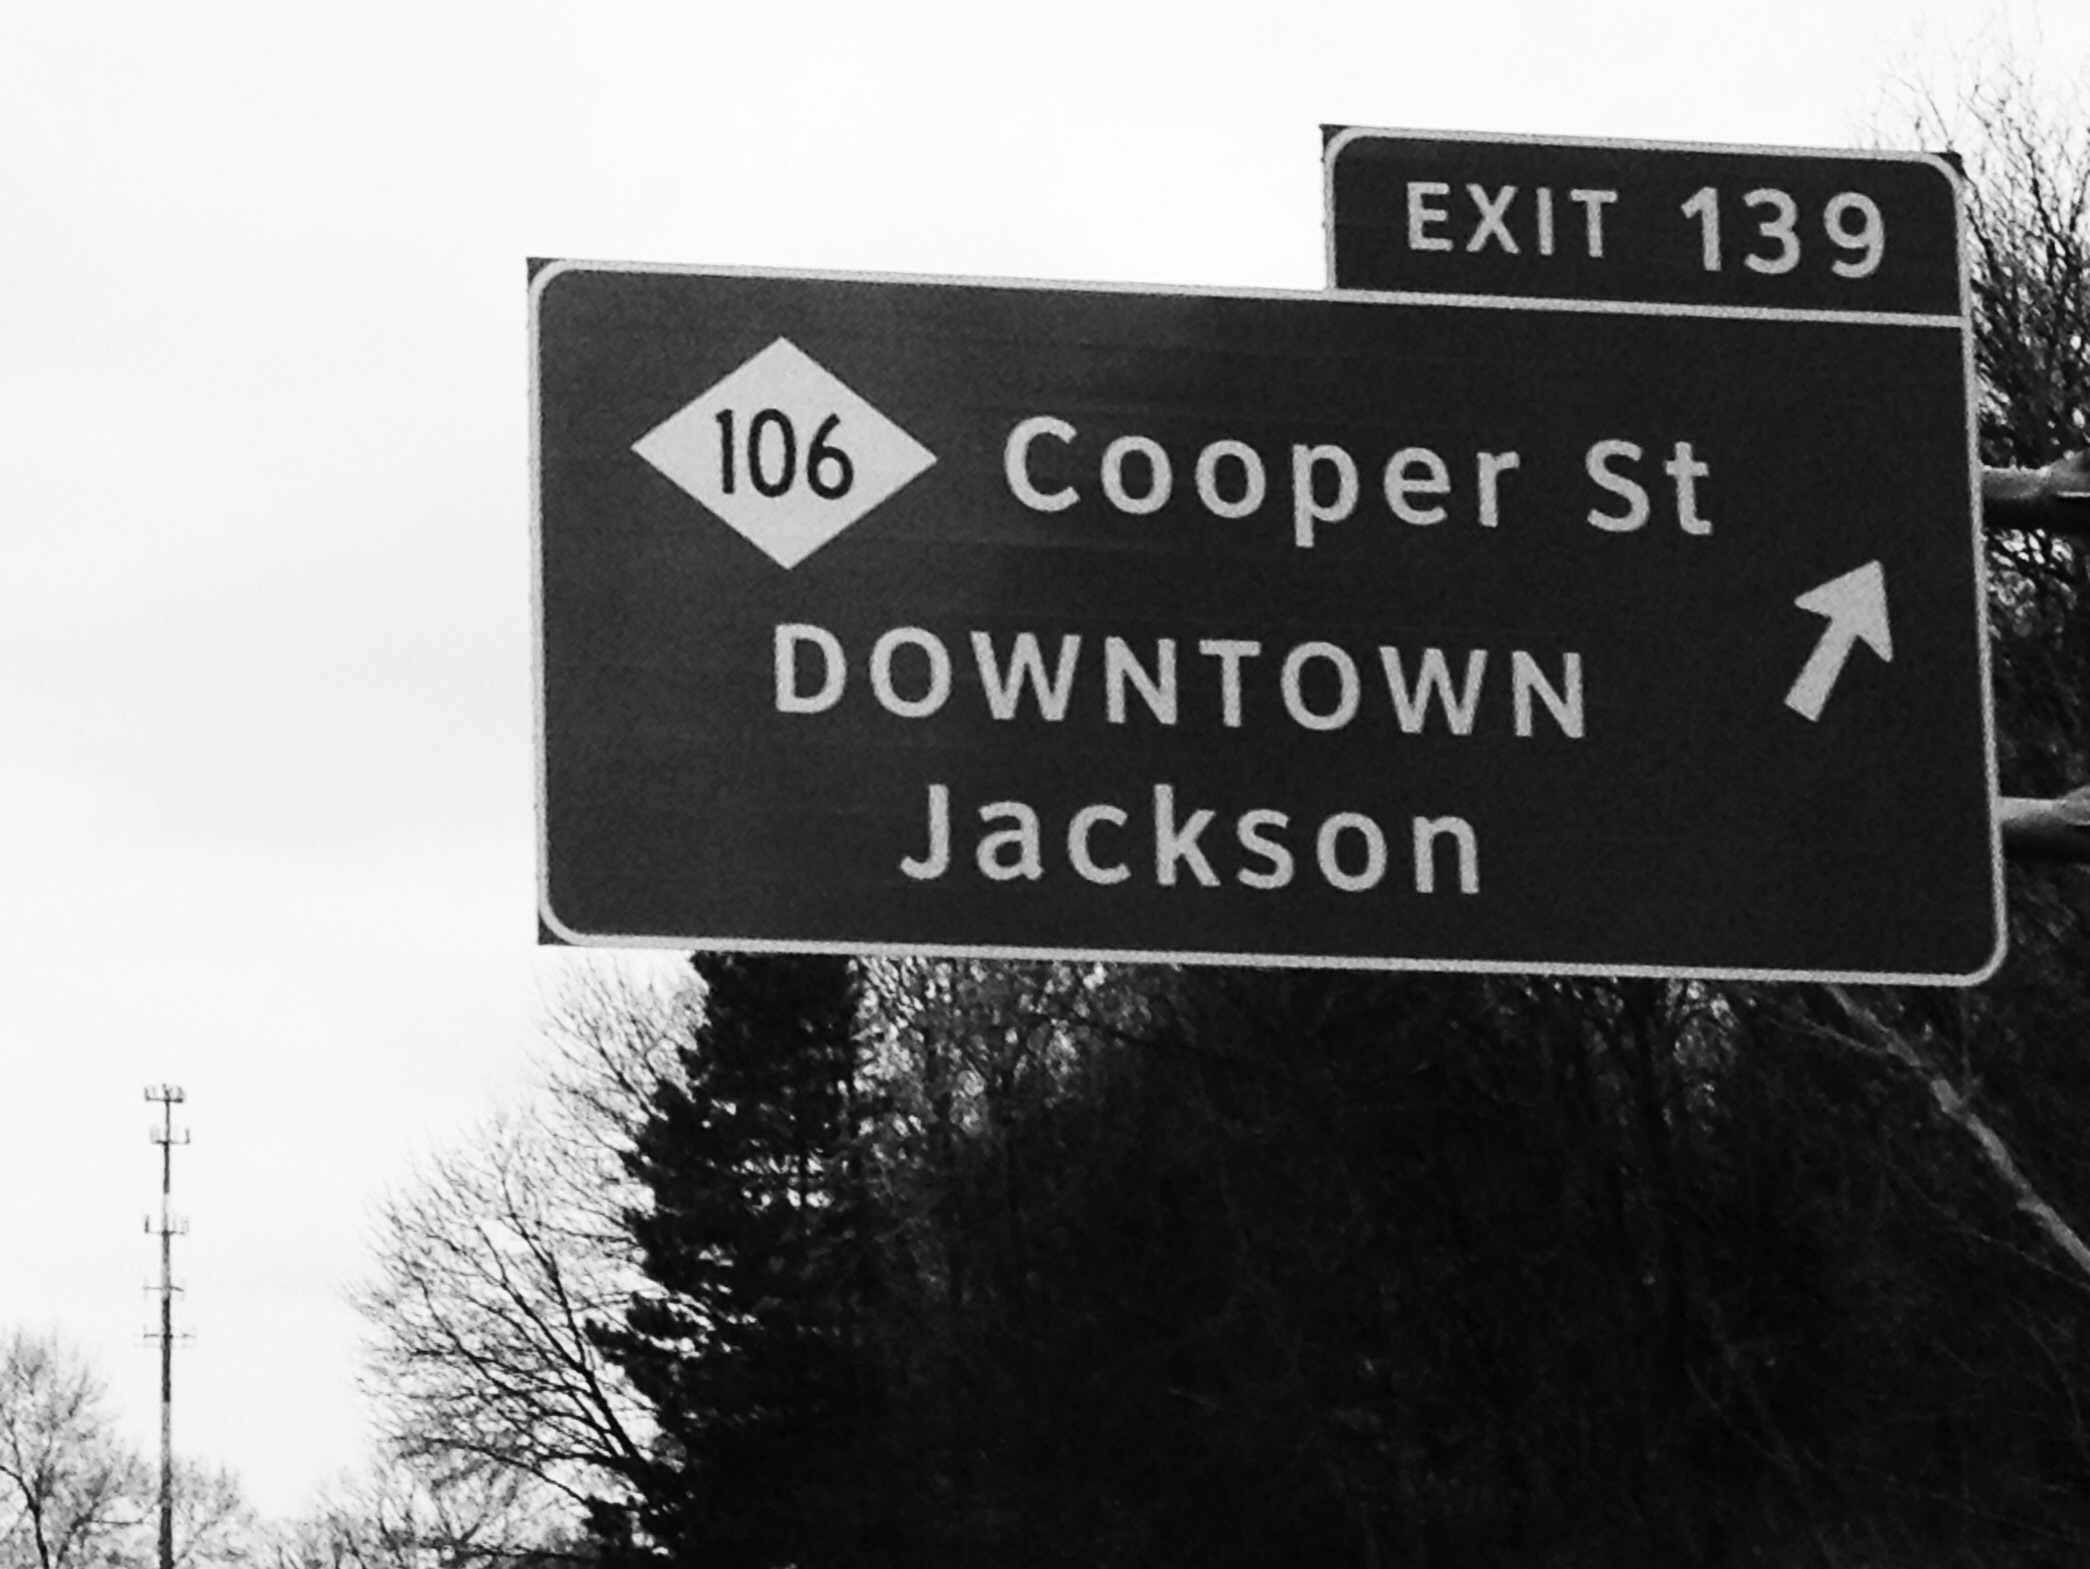
black and white, advertising, sign, street sign, signage, brand, font, text, ds106, 106, traffic sign, monochrome photography